Brandon Ríos

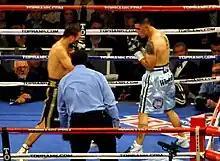
Ríos (right) versus John Murray, 2011

He is signed to Bob Arum's company Top Rank. On October 17, 2009, Ríos got a TKO victory in the 7th round over Manuel Pérez.